Jaffa Subdistrict, Mandatory Palestine

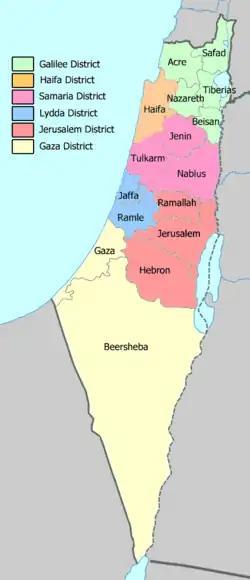
Subdistricts grouped by districts in 1945. Jaffa Subdistrict as part of Lydda District in blue.

The Jaffa Subdistrict was one of the subdistricts of Mandatory Palestine. It was located around the city of Jaffa. After the 1948 Arab-Israeli War, the district was converted almost in entirely to the Tel Aviv District in Israel.